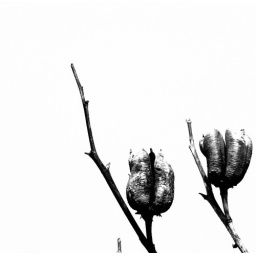
in black and white